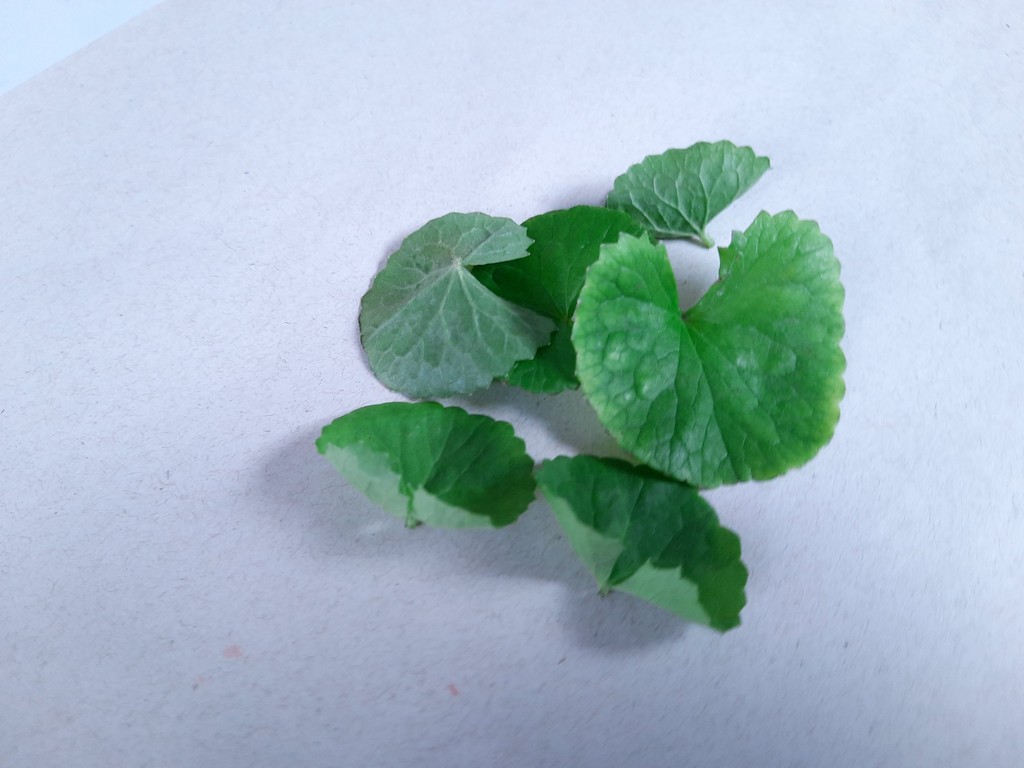
Label: Healthy